Janet Keeping

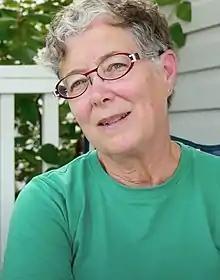
Janet Keeping, 2015

Janet Keeping was the Leader of the Green Party of Alberta, serving in this capacity from September 2012 to November 2017. Keeping was born in Montreal and has lived in Calgary since 1973.